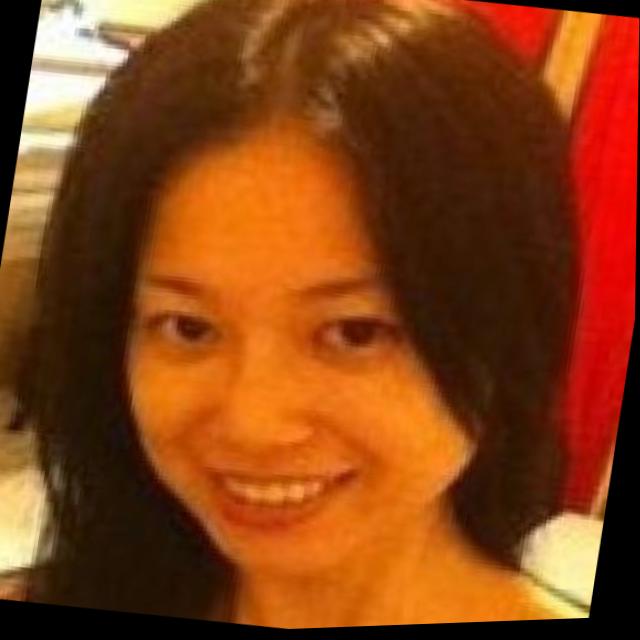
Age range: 21-44